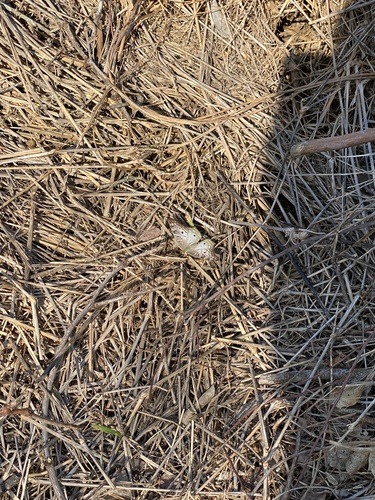
Scientific name: Anartia jatrophae
Common name: White peacock
Family: Nymphalidae
Order: Lepidoptera
Pollinator type: Primary pollinator
Habitat: Gardens, parks, and open areas
Geographic range: Southern United States to Argentina
Conservation status: Least Concern